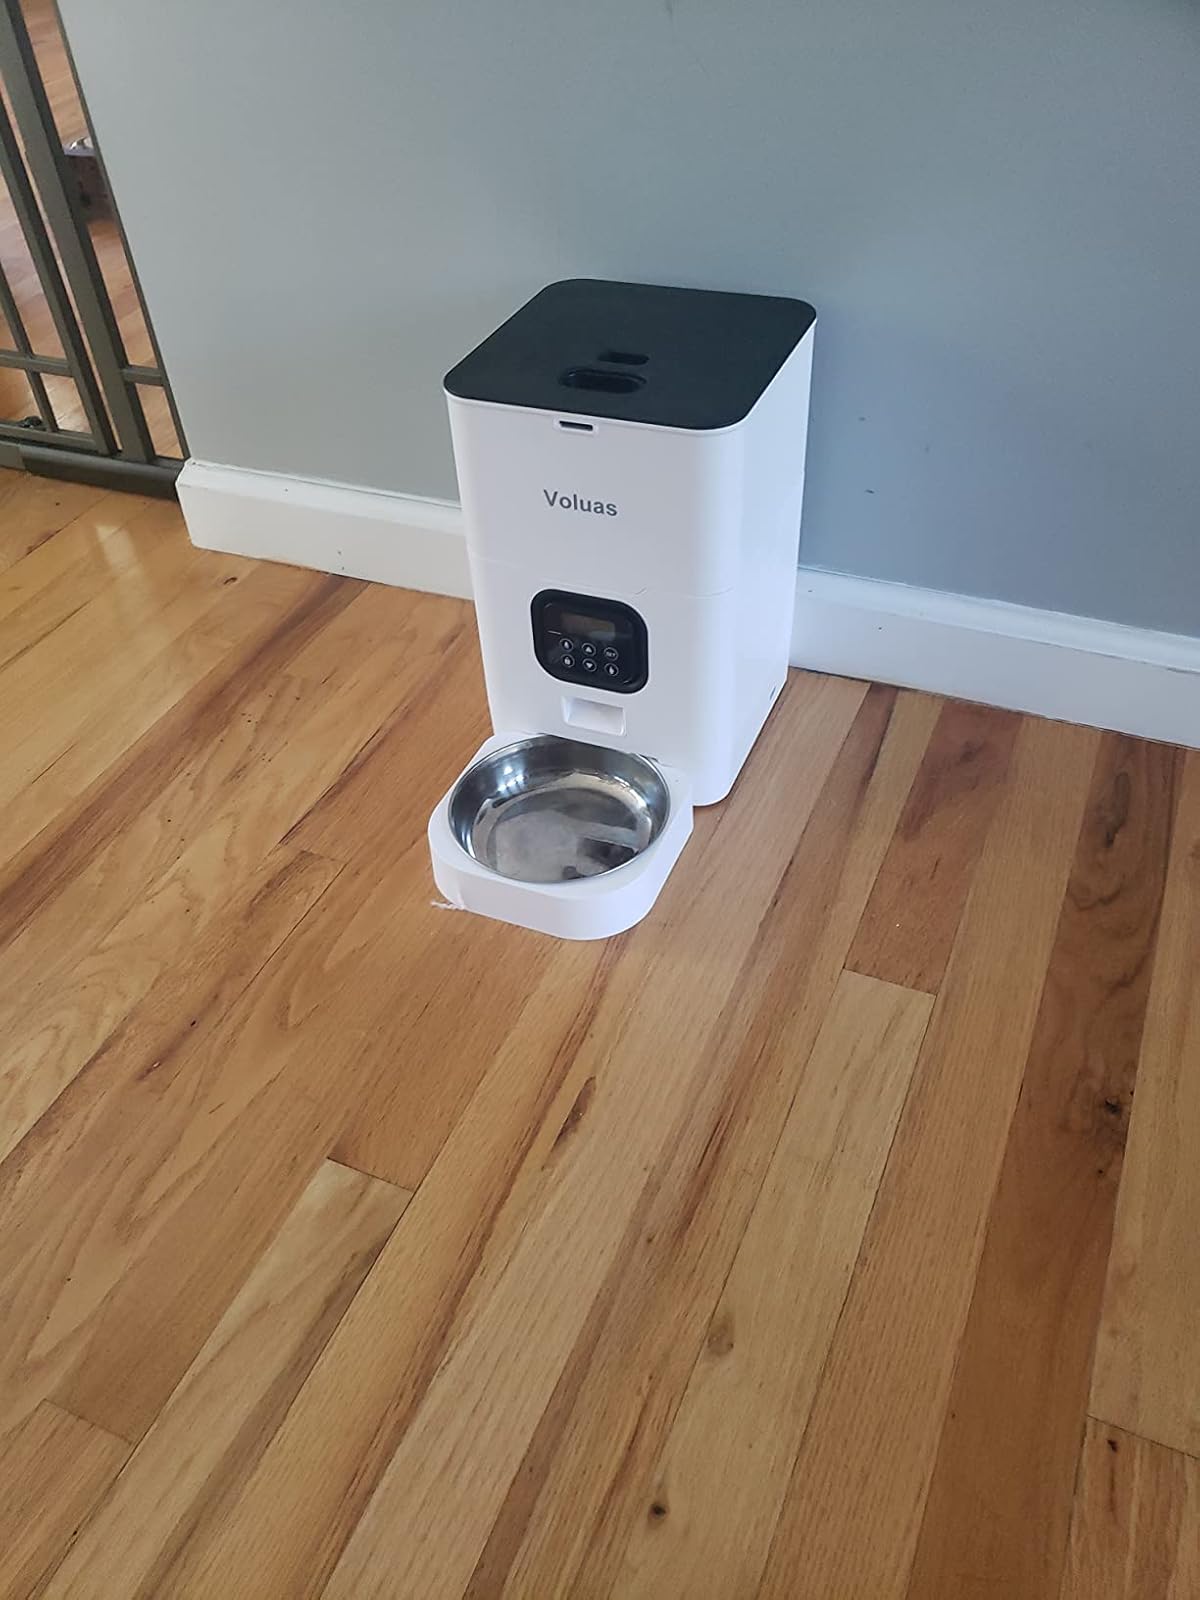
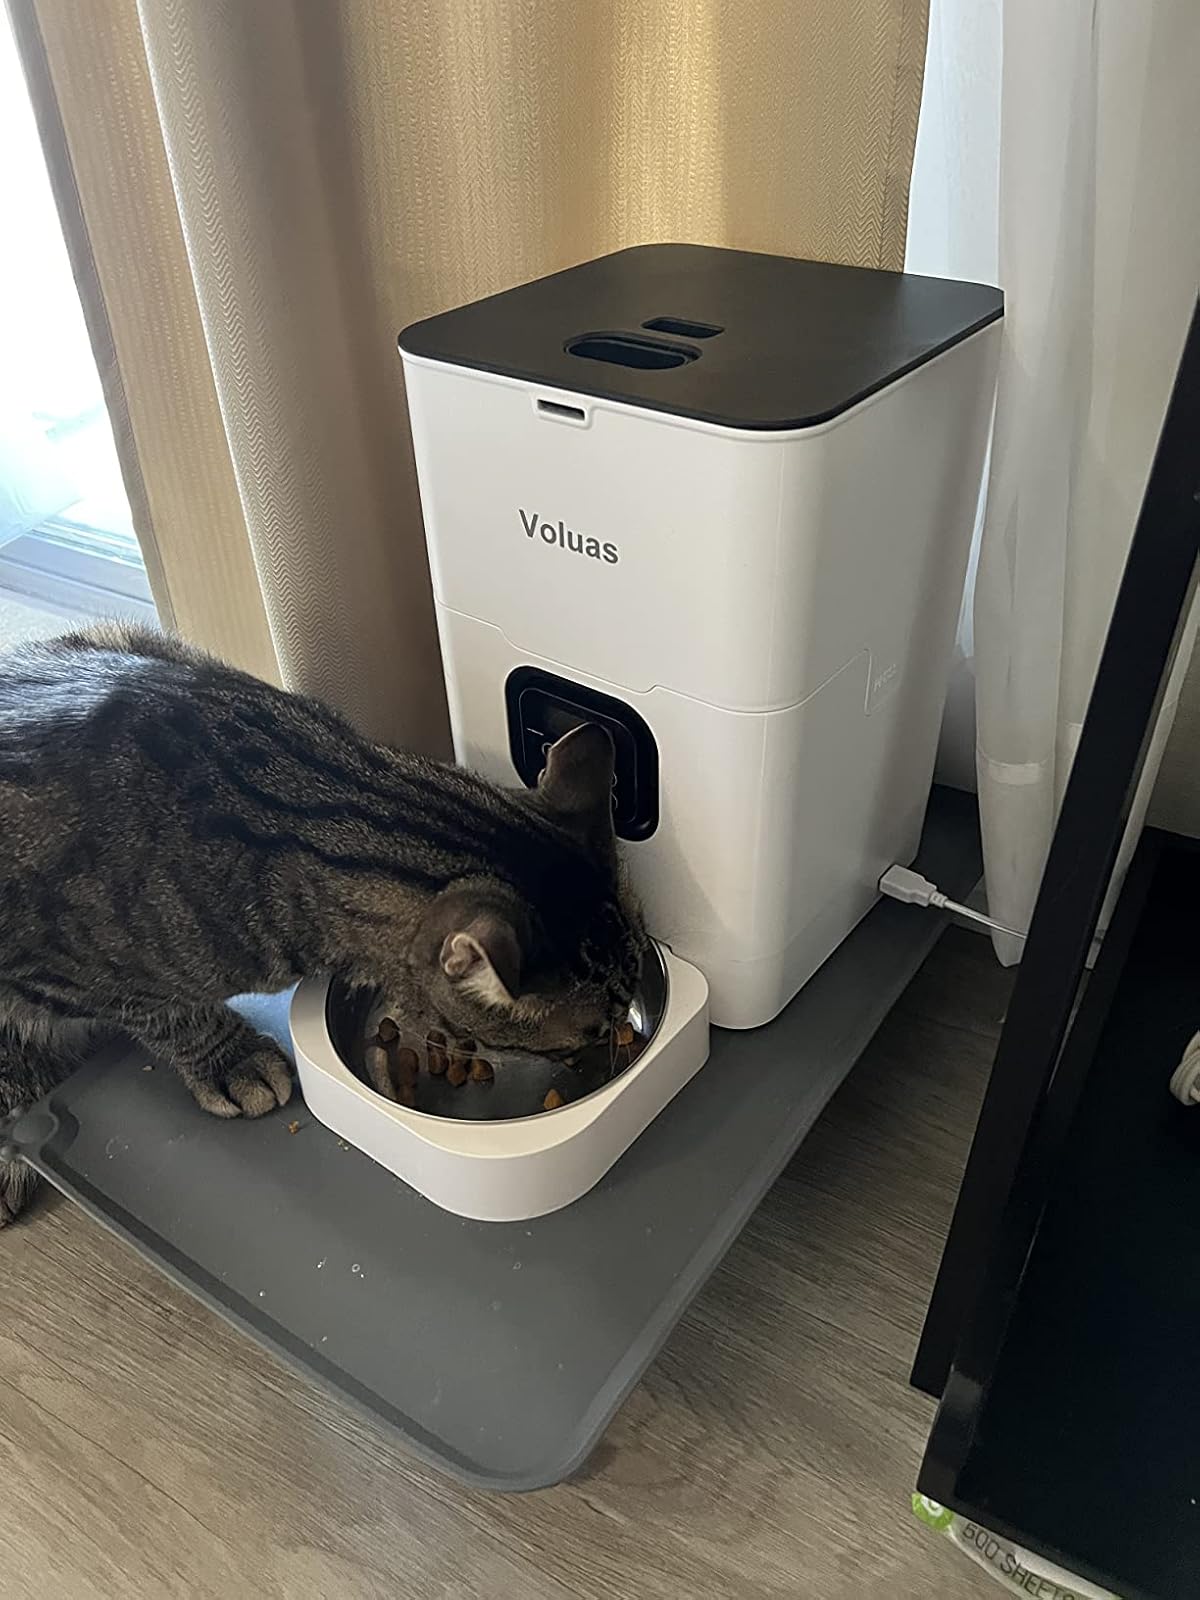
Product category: items_feeder
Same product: yes